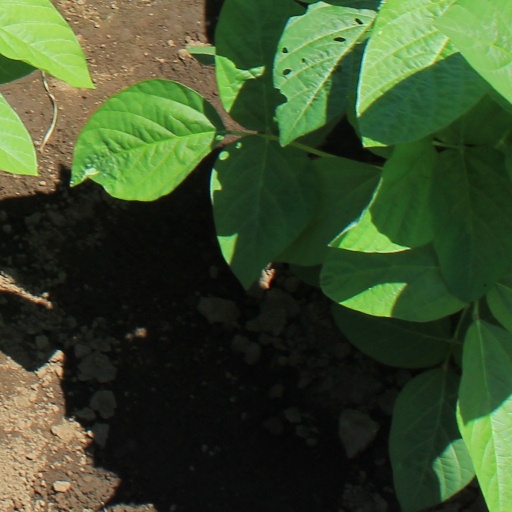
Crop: soybean